Moûtiers

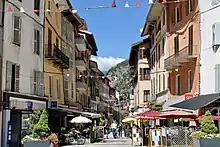
Grande Rue in the town centre

Moûtiers was the capital of the Ceutrones, a Celtic tribe of Gaul. Its antique name, "Darantasia", appears on a surviving ancient Roman road map known as the "Tabula Peutingeriana". In a medieval text dating from 996, Moûtiers was called "Monasterium" (root of the word "monastery") from which its later names, "Moustiers" and finally "Moûtiers", were derived.